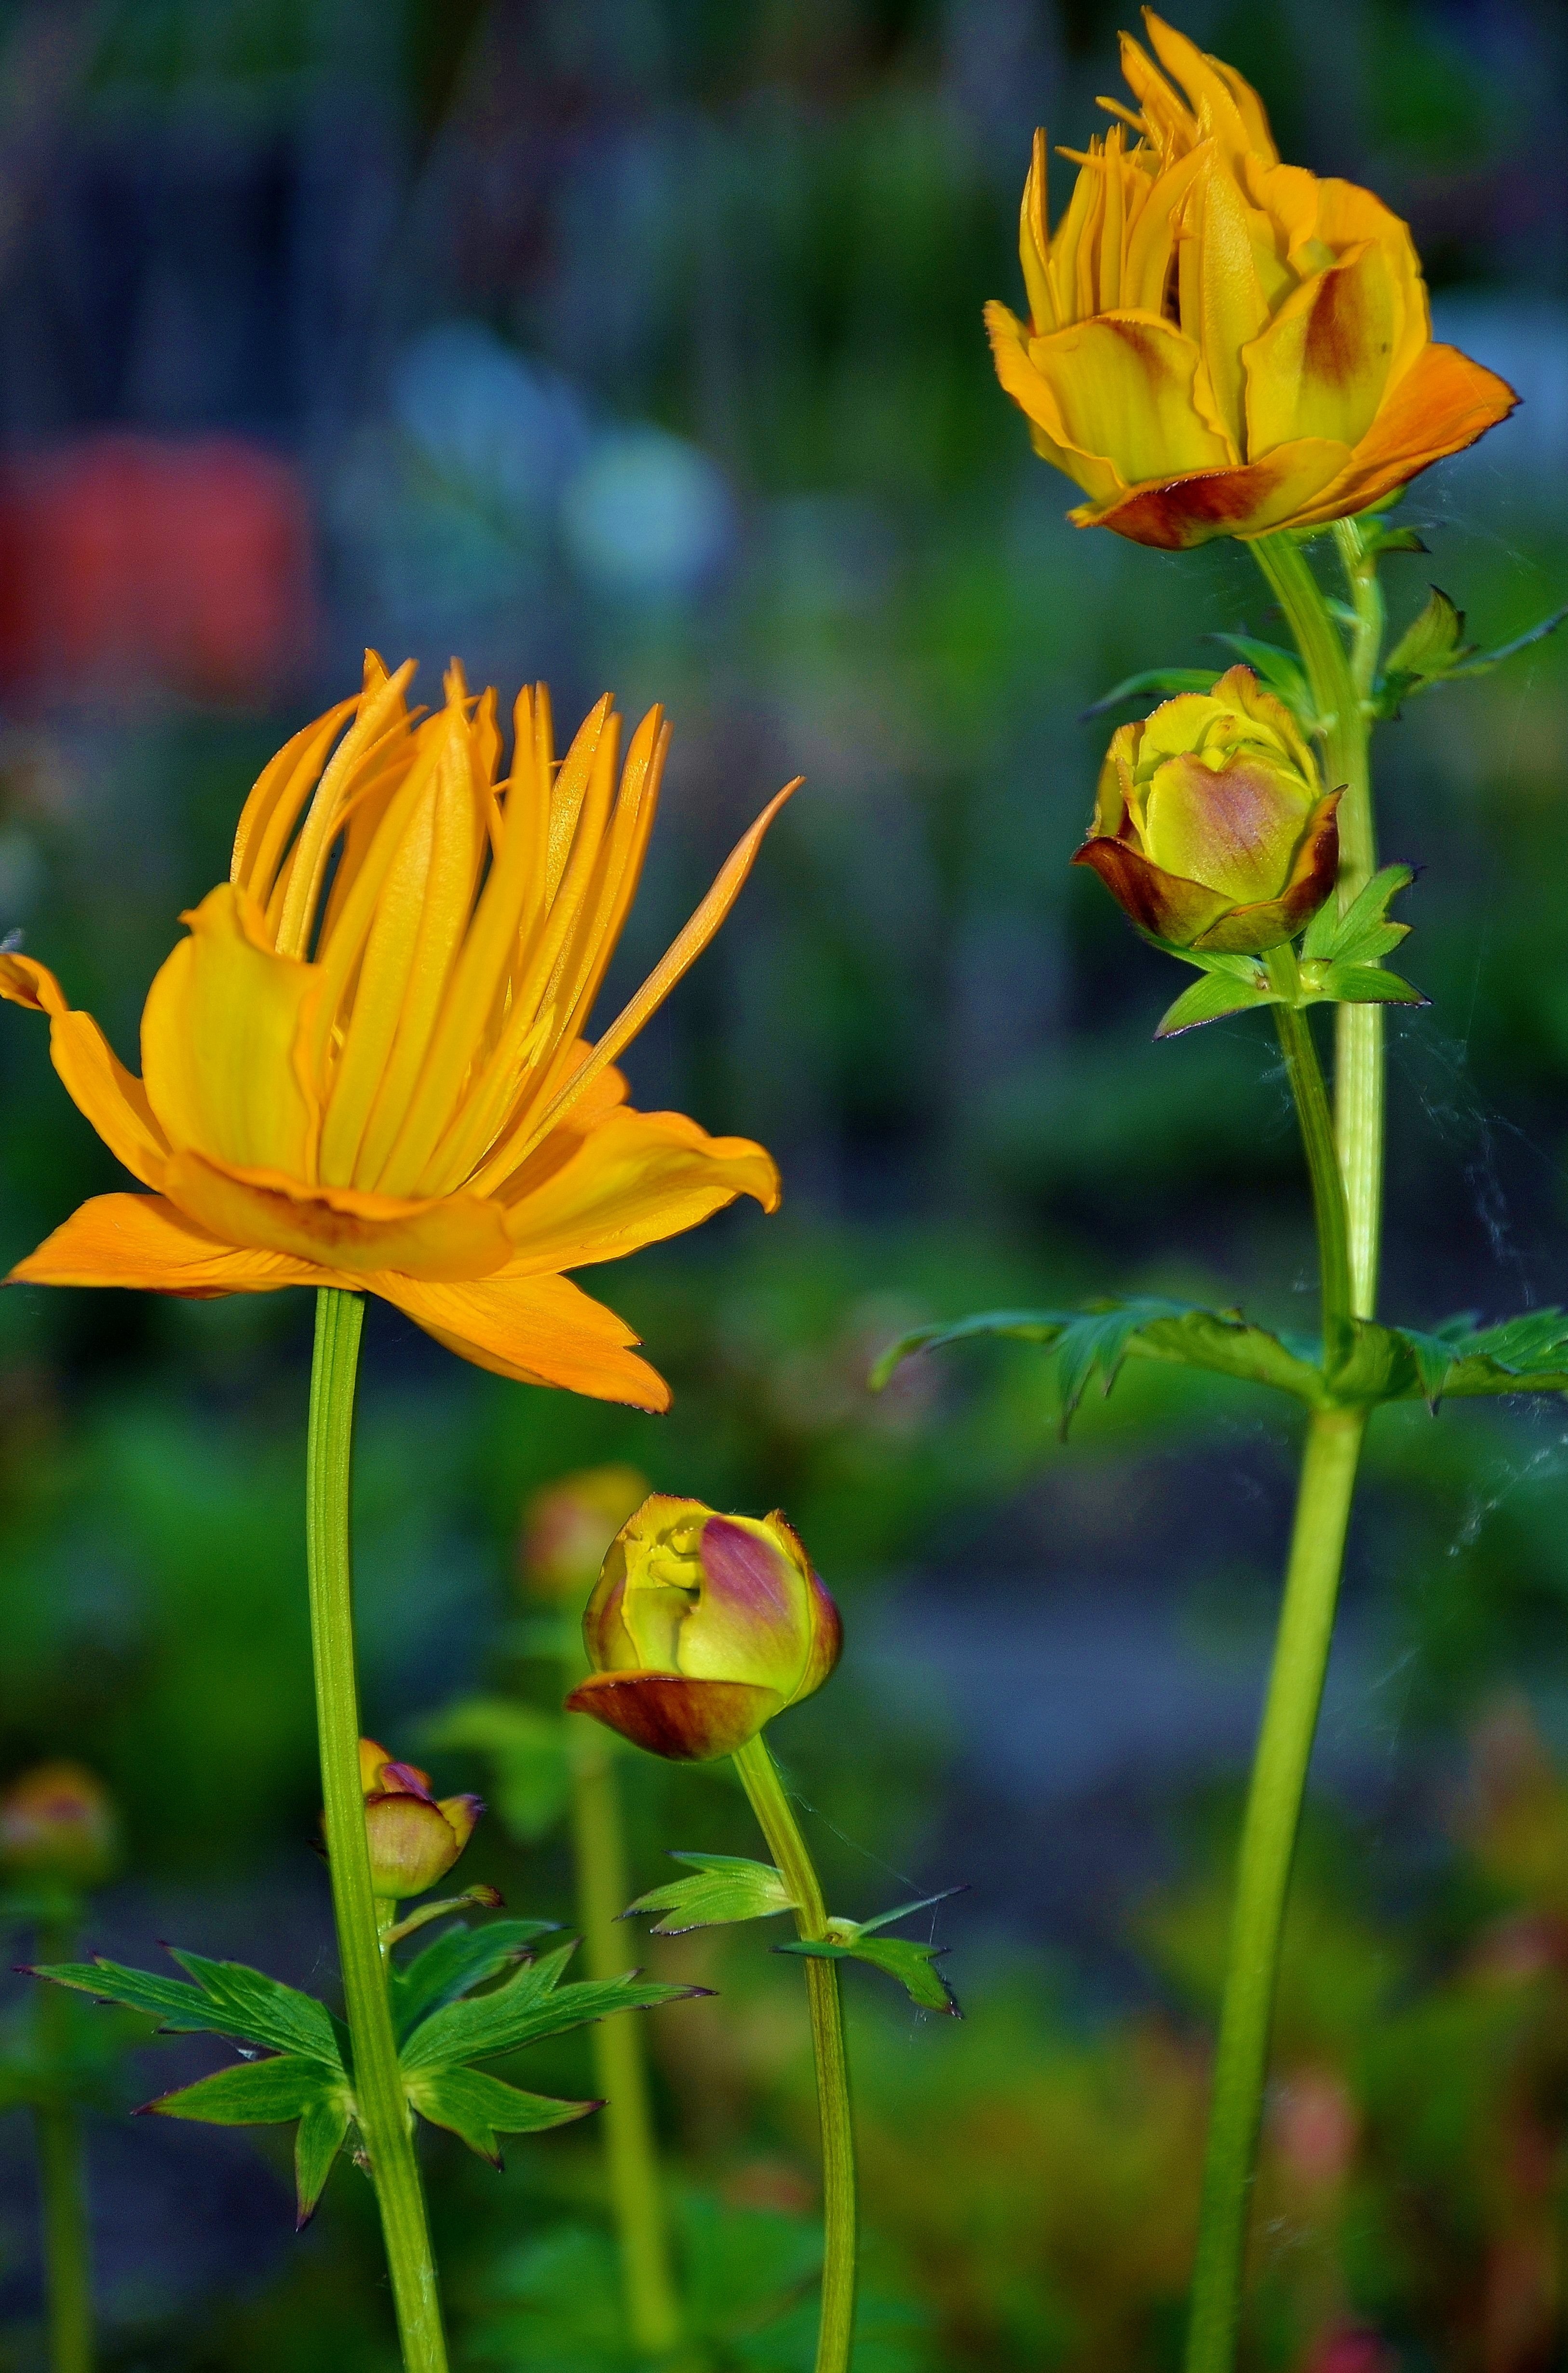
nature, plant, field, meadow, prairie, flower, petal, bloom, floral, golden, botany, yellow, flora, wild flower, wildflower, macro photography, summer flowers, wild plants, flowering plant, plant stem, land plant